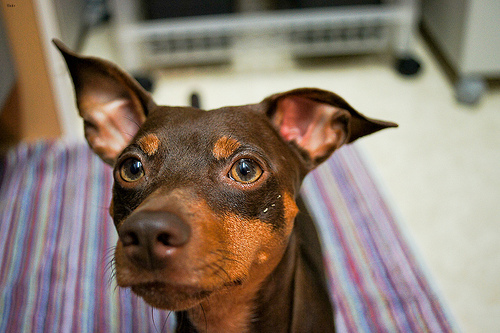
Animal: dog
Breed: miniature_pinscher